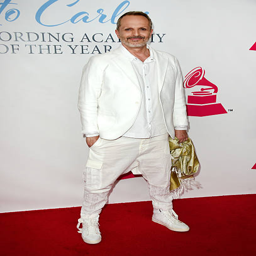
musical artist attends award category honoring person .